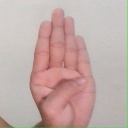
अक्षर: ब